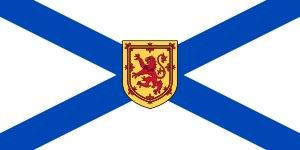
Le drapeau de l'Écosse arbore un sautoir blanc, une crux decussata représentant la croix du martyr chrétien l'apôtre saint André, patron de l'Écosse sur un fond bleu. Il est souvent connu sous le nom de Croix de saint André ou The Saltire. En langage héraldique, il est blasonné d'azur, au sautoir d'argent.
La croix de saint André est une croix en forme de X. Son nom provient de la forme de la croix qui aurait été utilisée selon la tradition pour supplicier saint André. Ce symbole a été utilisé par de nombreux pays européens. La croix de saint André est parfois appelée croix décussée. En héraldique, elle est appelée sautoir. La croix de Bourgogne est une croix de saint André particulière. La croix de saint André est présente dans la culture européenne, dans l'art religieux, dans la symbolique identitaire de pays, de régions ou de forces politiques, dans la vie pratique.